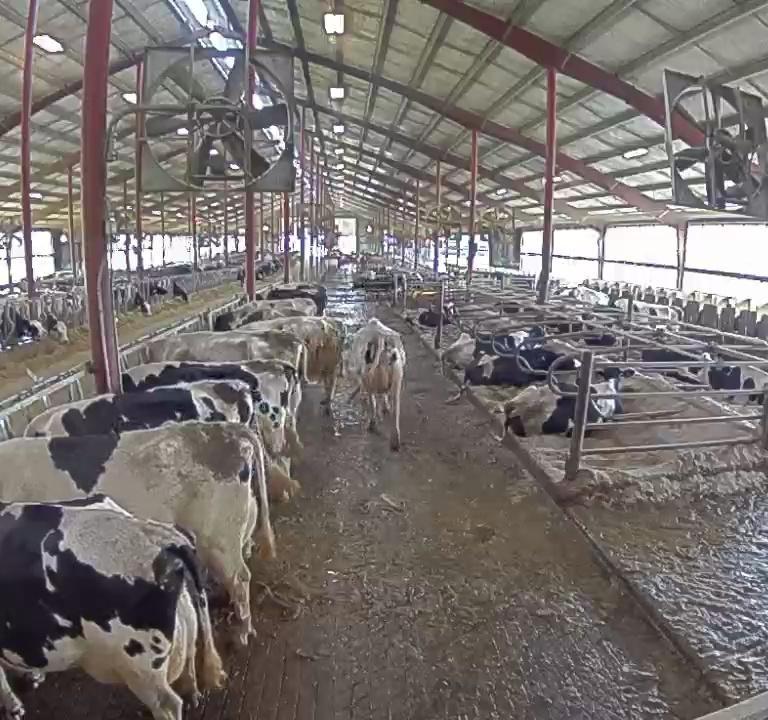
Number of cows: 13